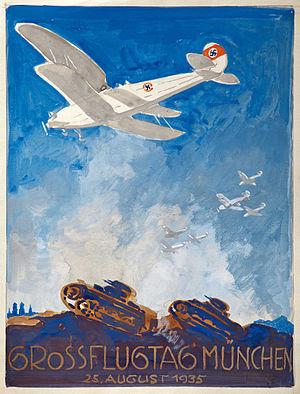
Albert Reich, né le 14 janvier 1881 à Neumarkt in der Oberpfalz, mort le 12 avril 1942 à Munich, est un peintre, graphiste, dessinateur et illustrateur allemand. Pendant la Première Guerre mondiale, il est attaché comme peintre de guerre à l'Alpenkorps. Après la guerre, il rejoint le mouvement nazi et contribue à sa propagande.
La Luftwaffe était la composante aérienne de la Wehrmacht de 1935 à 1945, donc pendant la Seconde Guerre mondiale. Elle a également participé à la guerre d'Espagne.